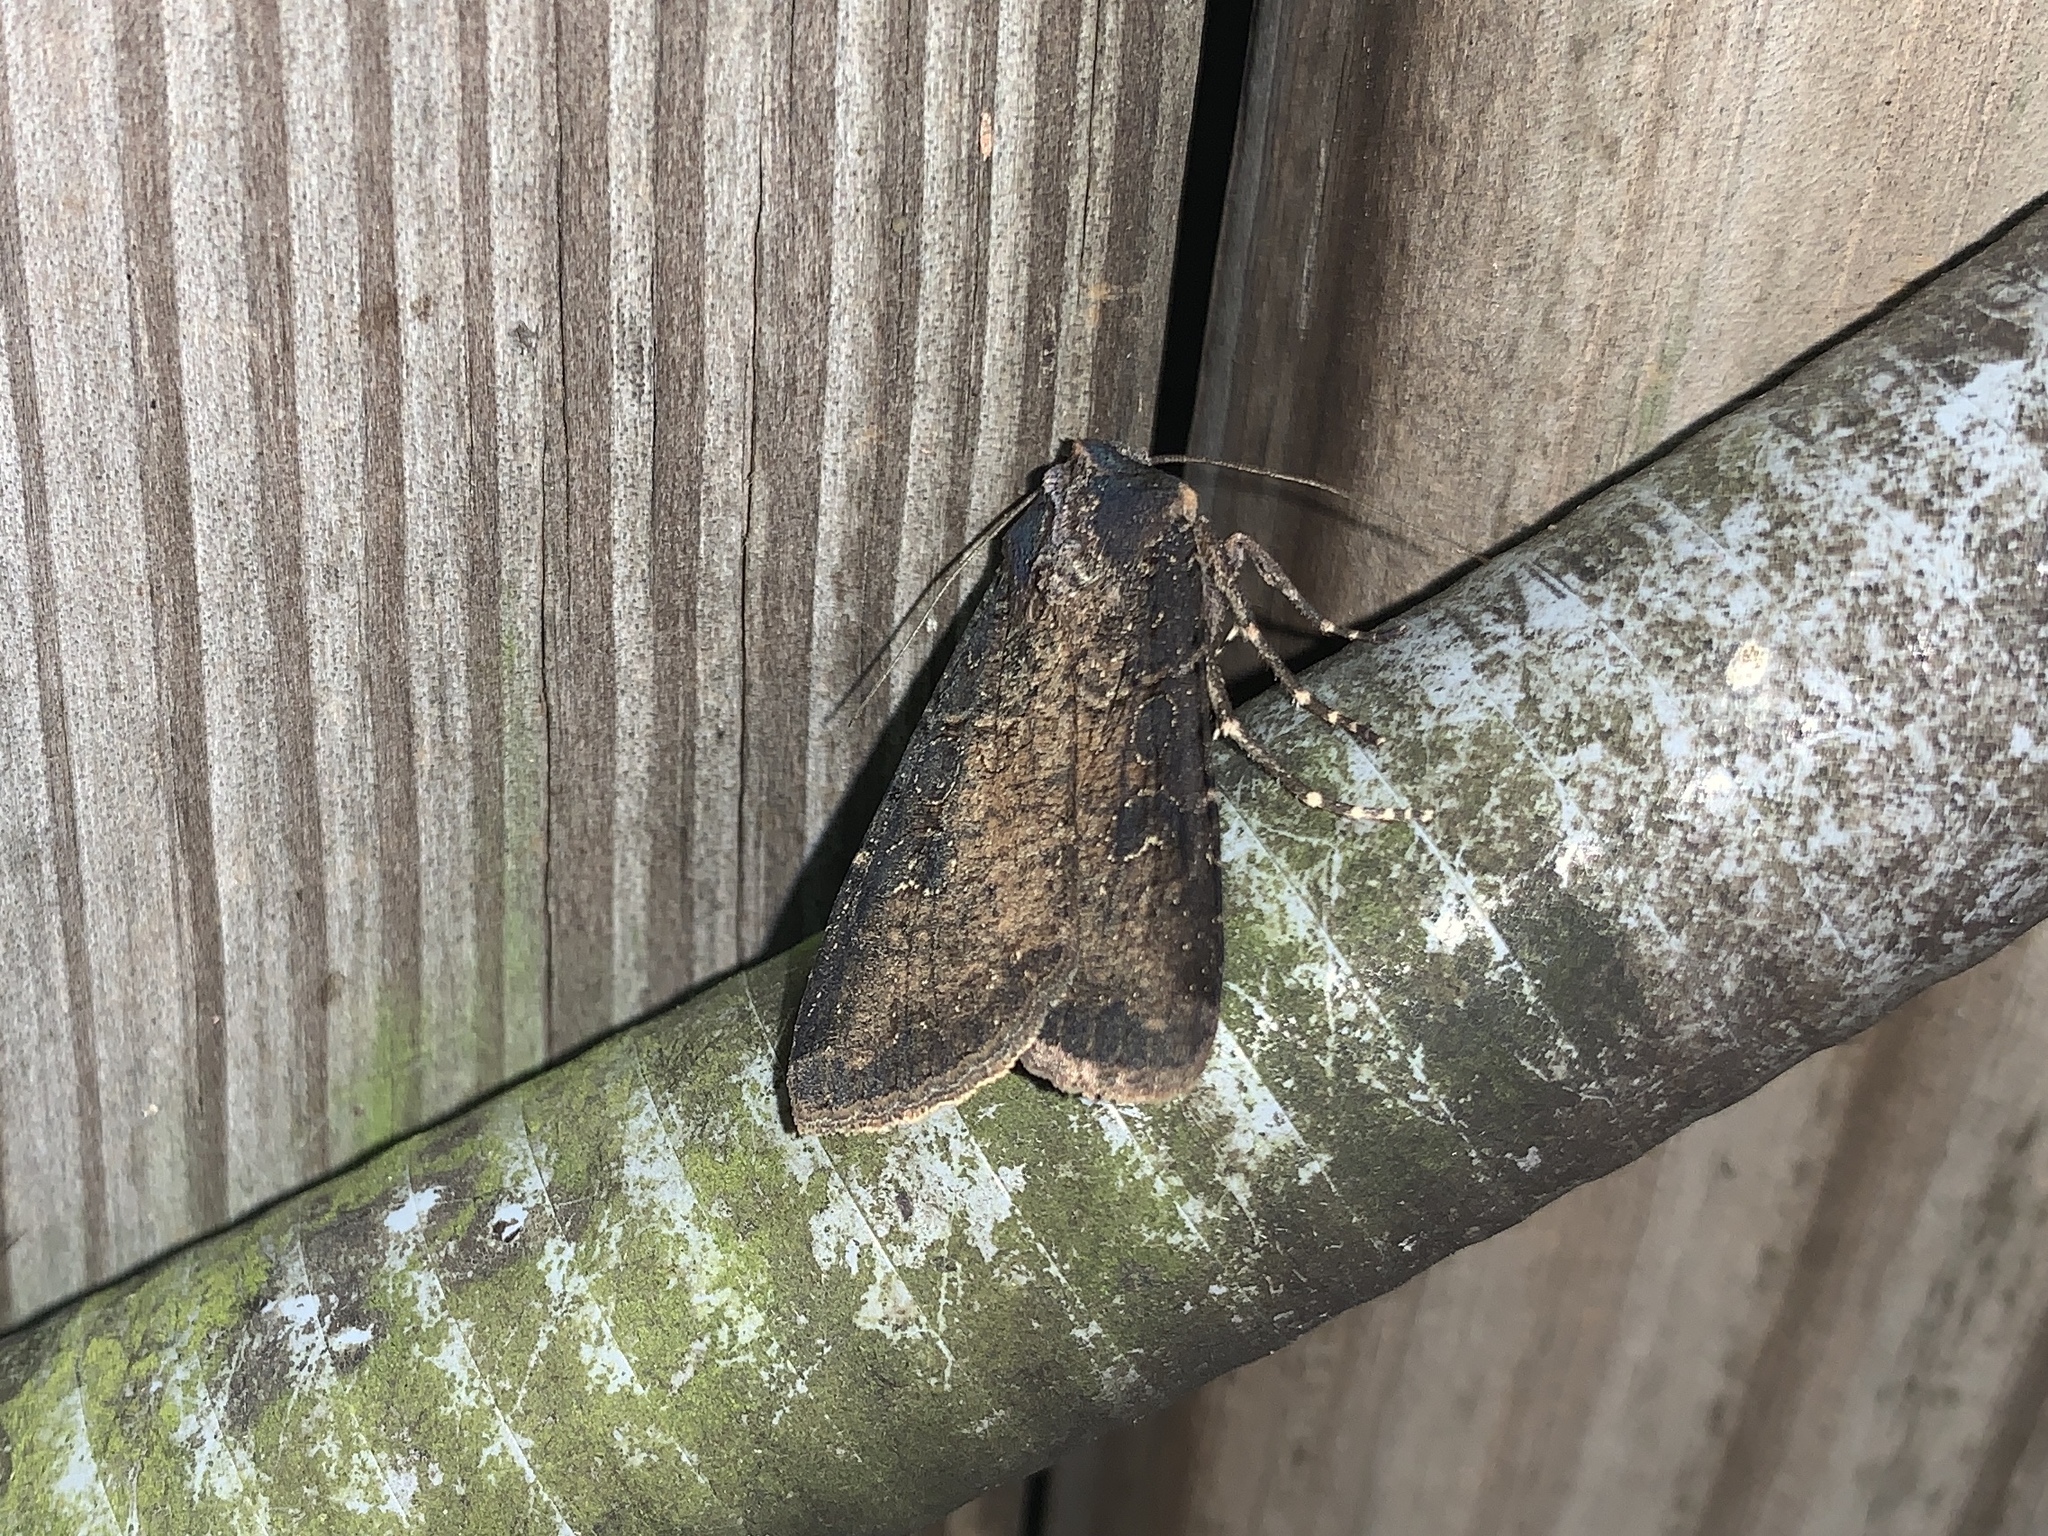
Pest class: cutworms